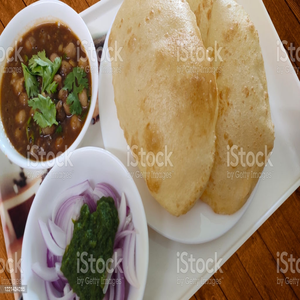
Dish: cholebhature